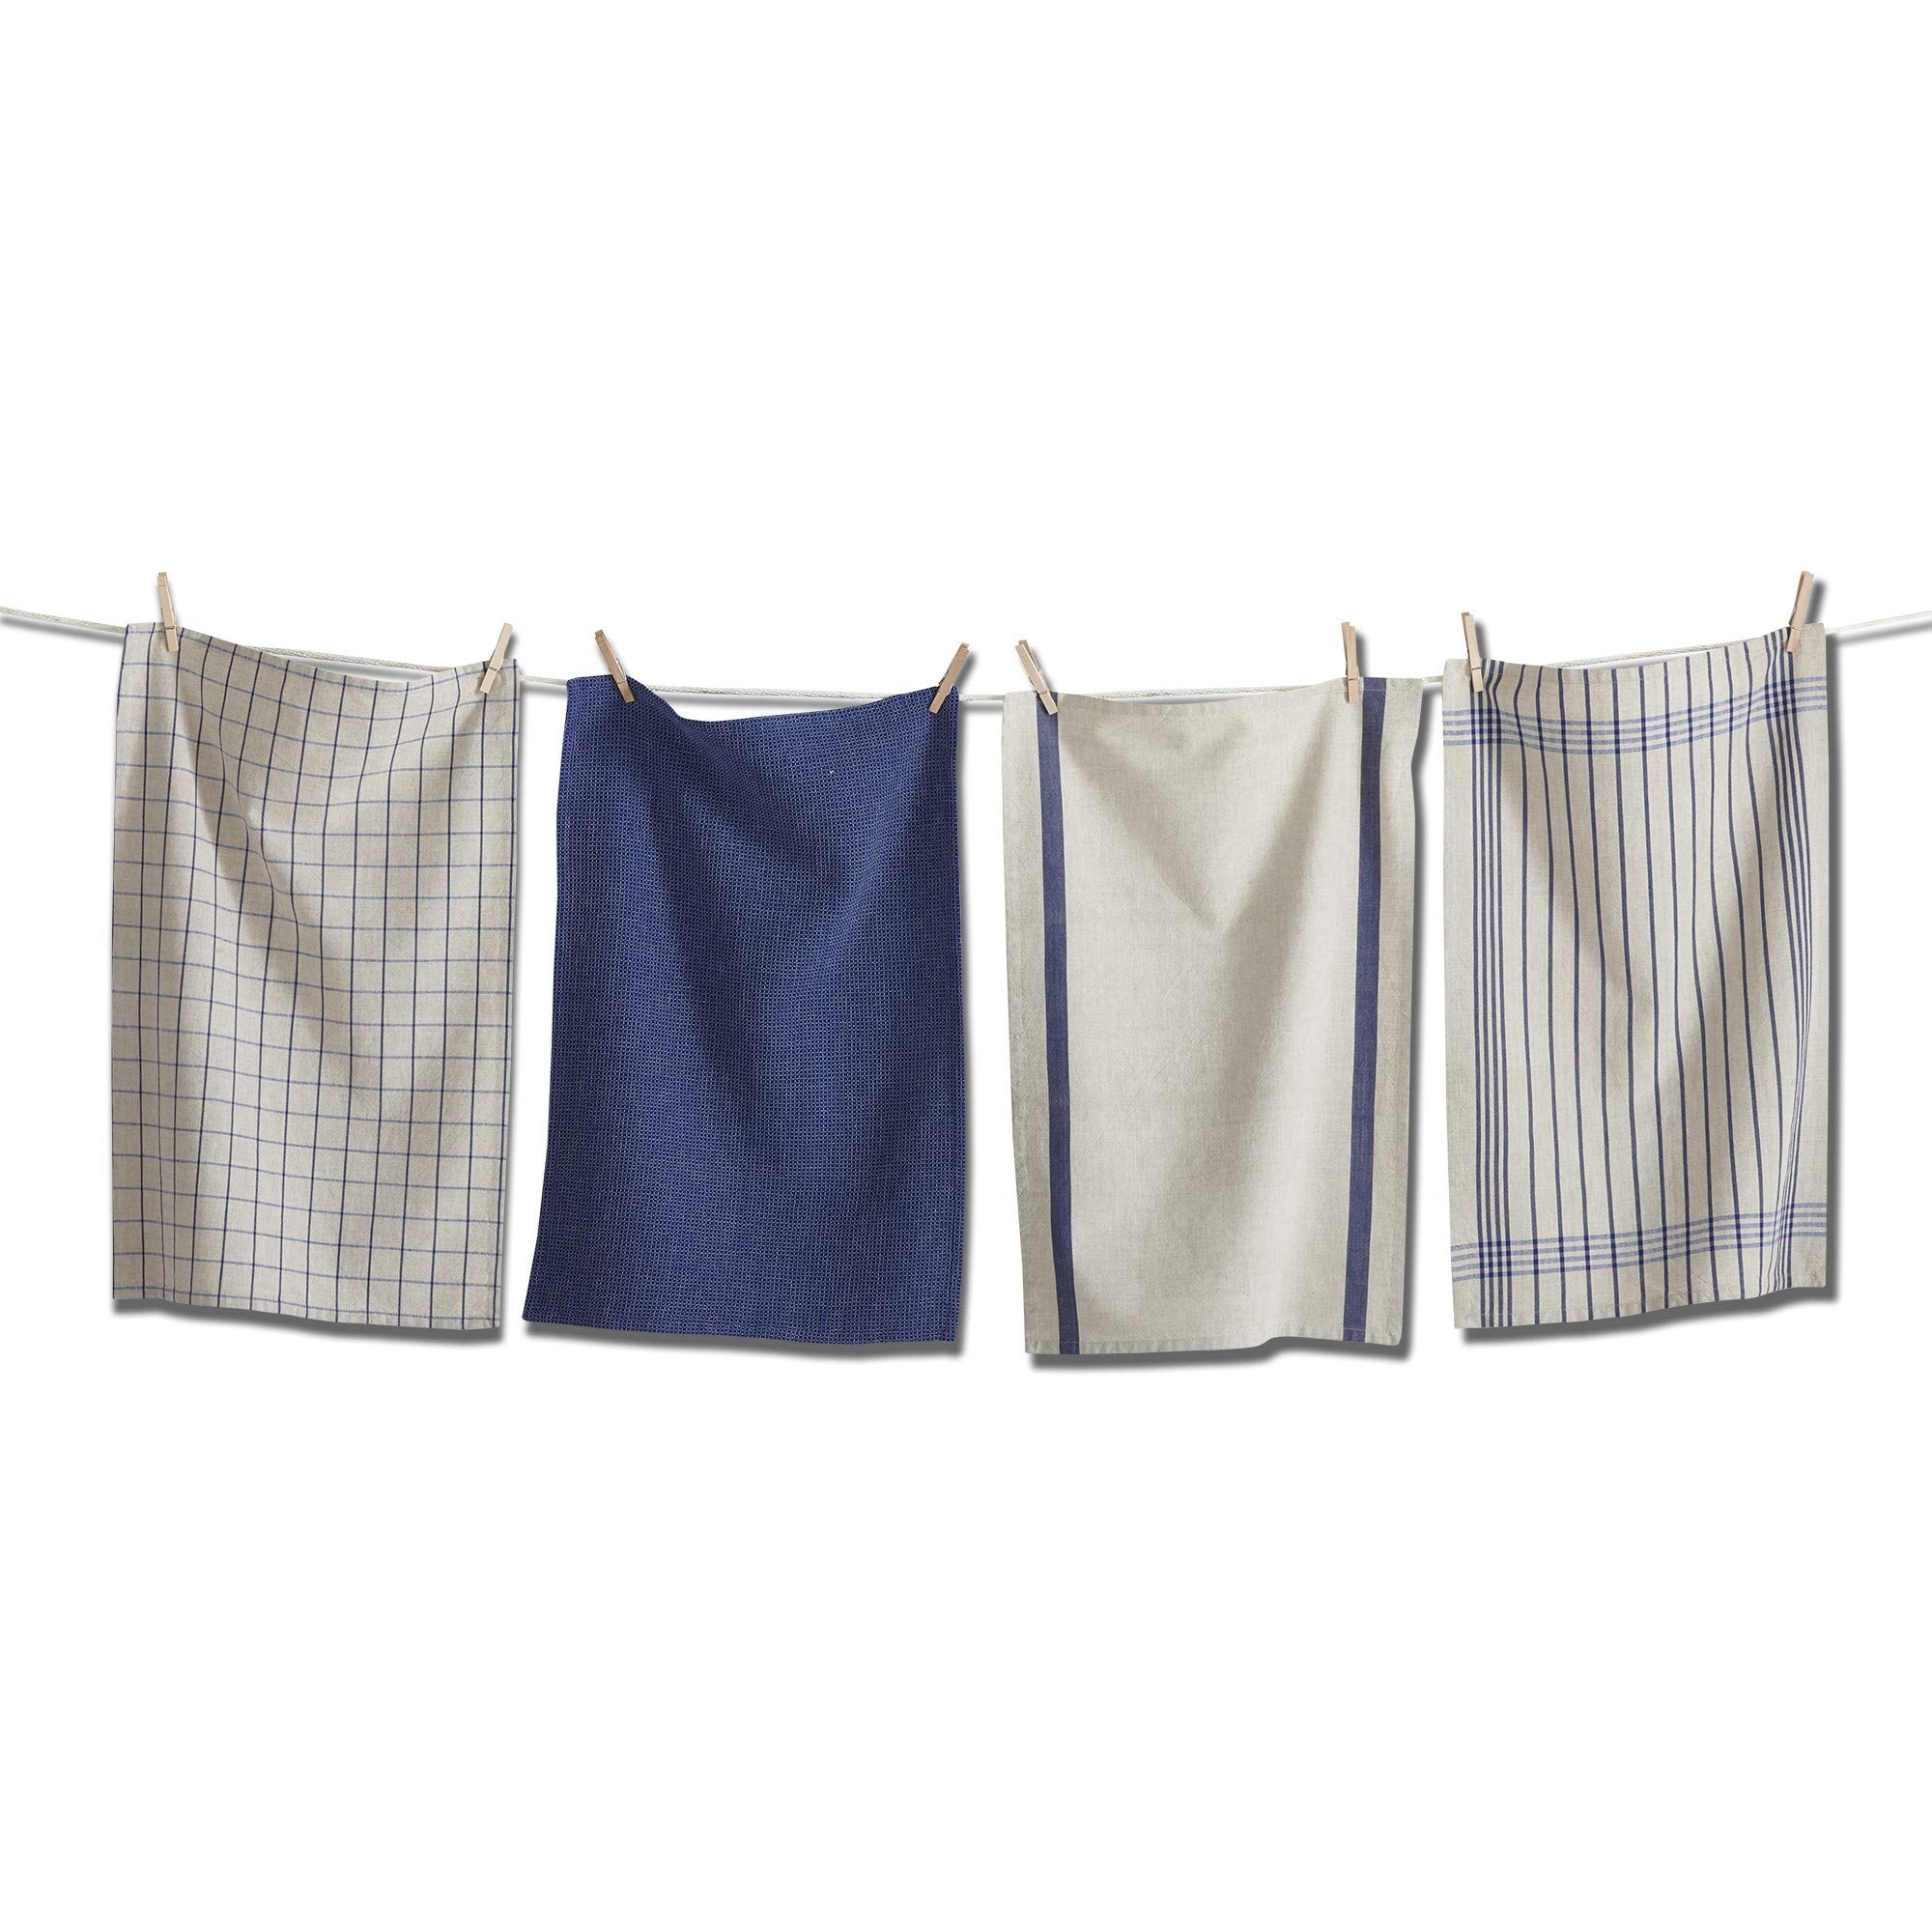
Item Name: tag Prairie Woven Flour Sack Dishtowel Set of 4 Blue Multi Dish Cloth for Drying Dishes and Cooking Blue Multi
Bullet Point 1: QUALITY MATERIALS: 100% Cotton
Bullet Point 2: EASY CARE: Machine Washable
Bullet Point 3: SIZE: Each Towel Measures 26" x 18"
Bullet Point 4: USES: Perfect for decorating or makes a great gift
Product Description: Made of flour sack material for streak free drying, our lightweight dishtowels are generously oversized for many uses. Great for straining foods, canning, and covering rising dough. Soft, absorbent and lint free. Set tied with matching twill tape. Peggable j-Hook hides when not in use.
Value: 1.0
Unit: Count

Price: 18.99